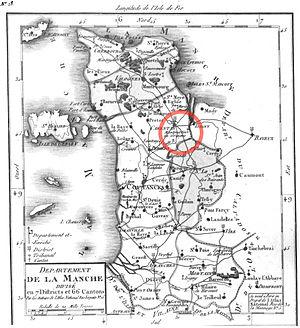
Localisation de l'ancien canton de Montmartin-en-Graignes sur la carte du nouveau département de la Manche en 1792.
Le canton de Montmartin-en-Graignes est une ancienne circonscription administrative de la Manche.